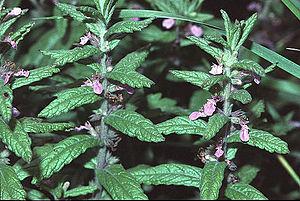
Luzillé est une commune française située dans le département d'Indre-et-Loire, en région Centre-Val de Loire.